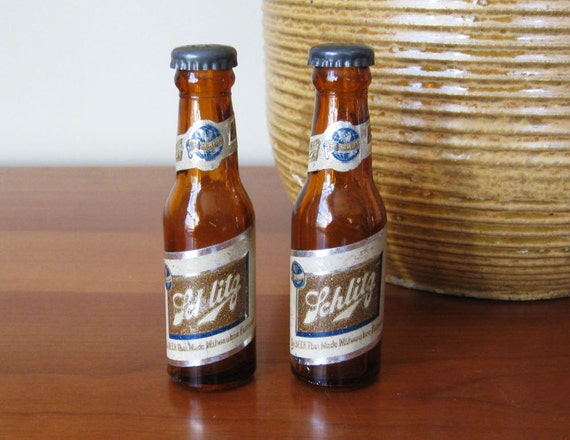
Waste category: glass